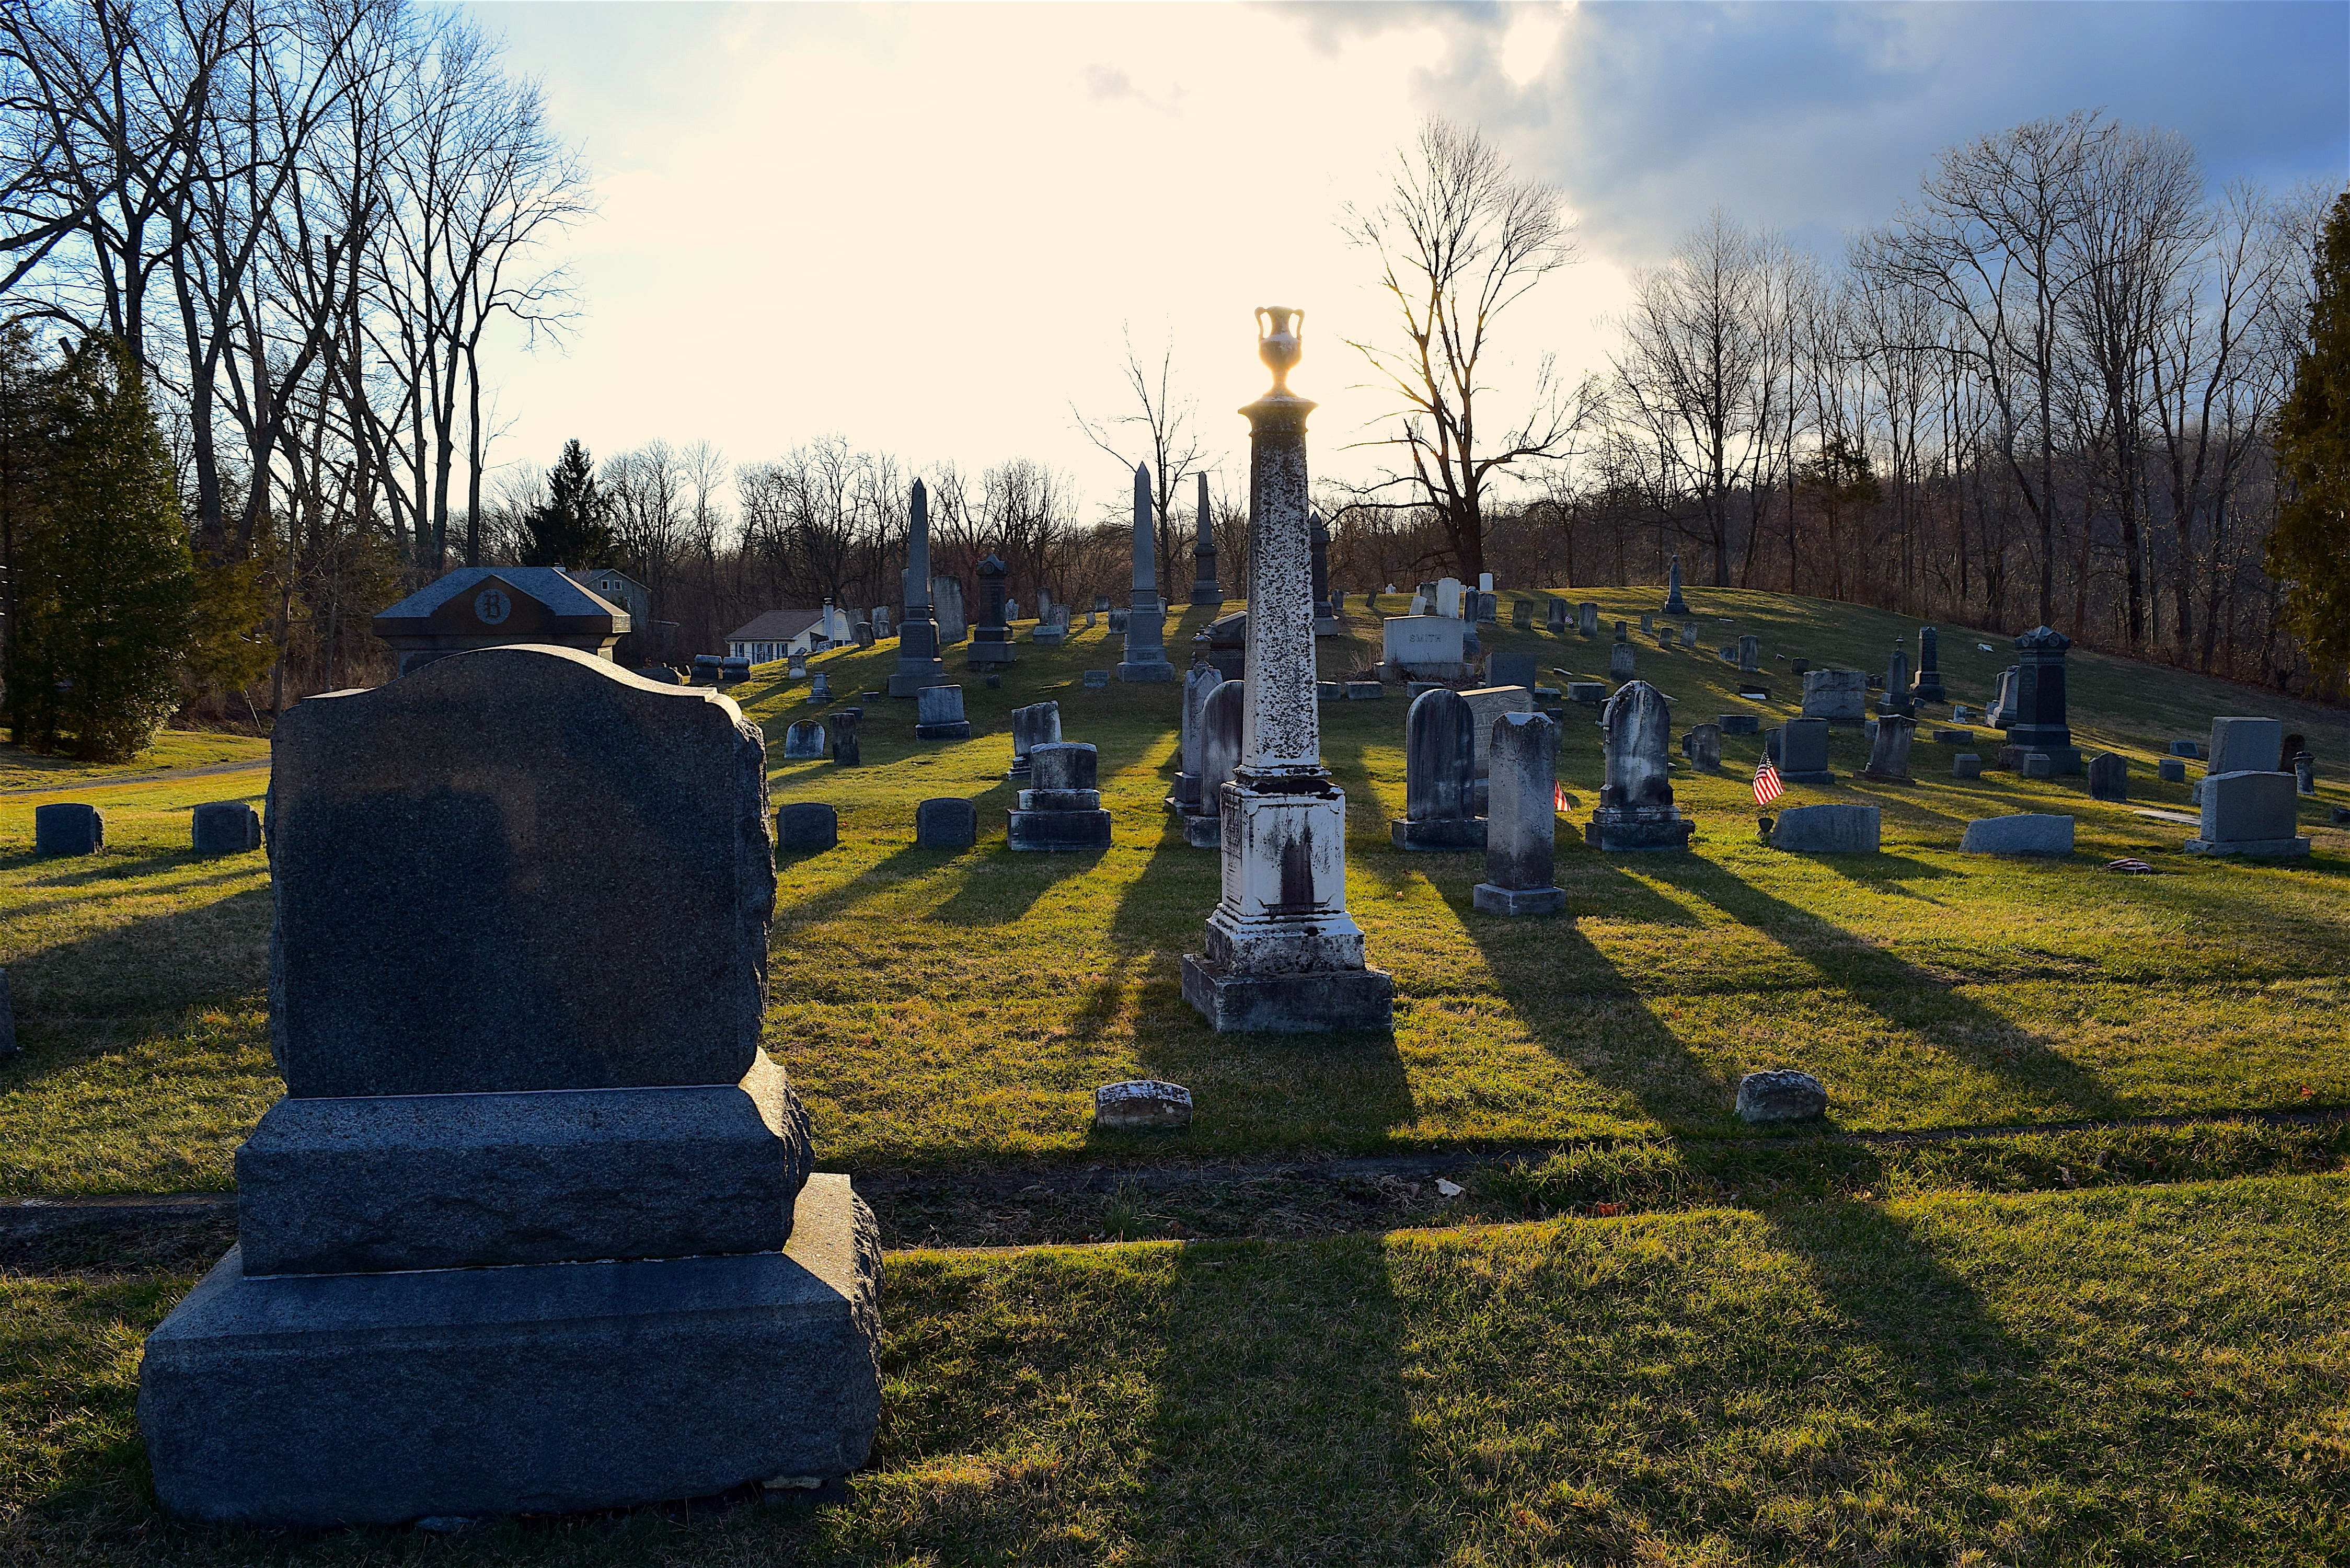
architecture, sky, sunset, town, stone, monument, symbol, park, religion, landmark, cemetery, tombstone, death, outdoors, grave, memorial, graveyard, shadows, gravestone, headstone, honor, historical